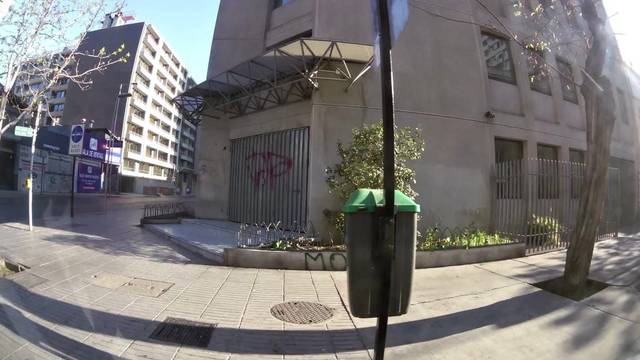
Region: Chile
Coordinates: -33.447, -70.64